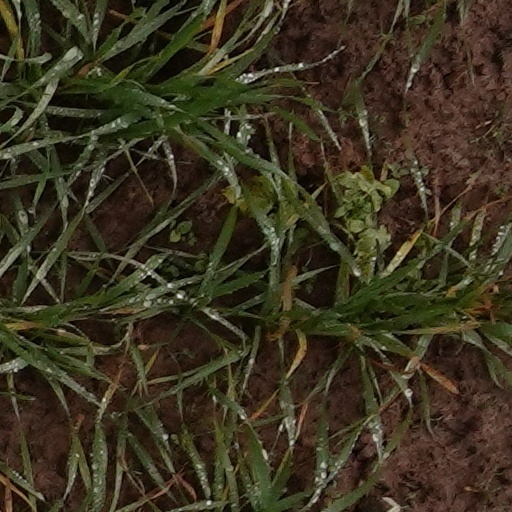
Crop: wheat